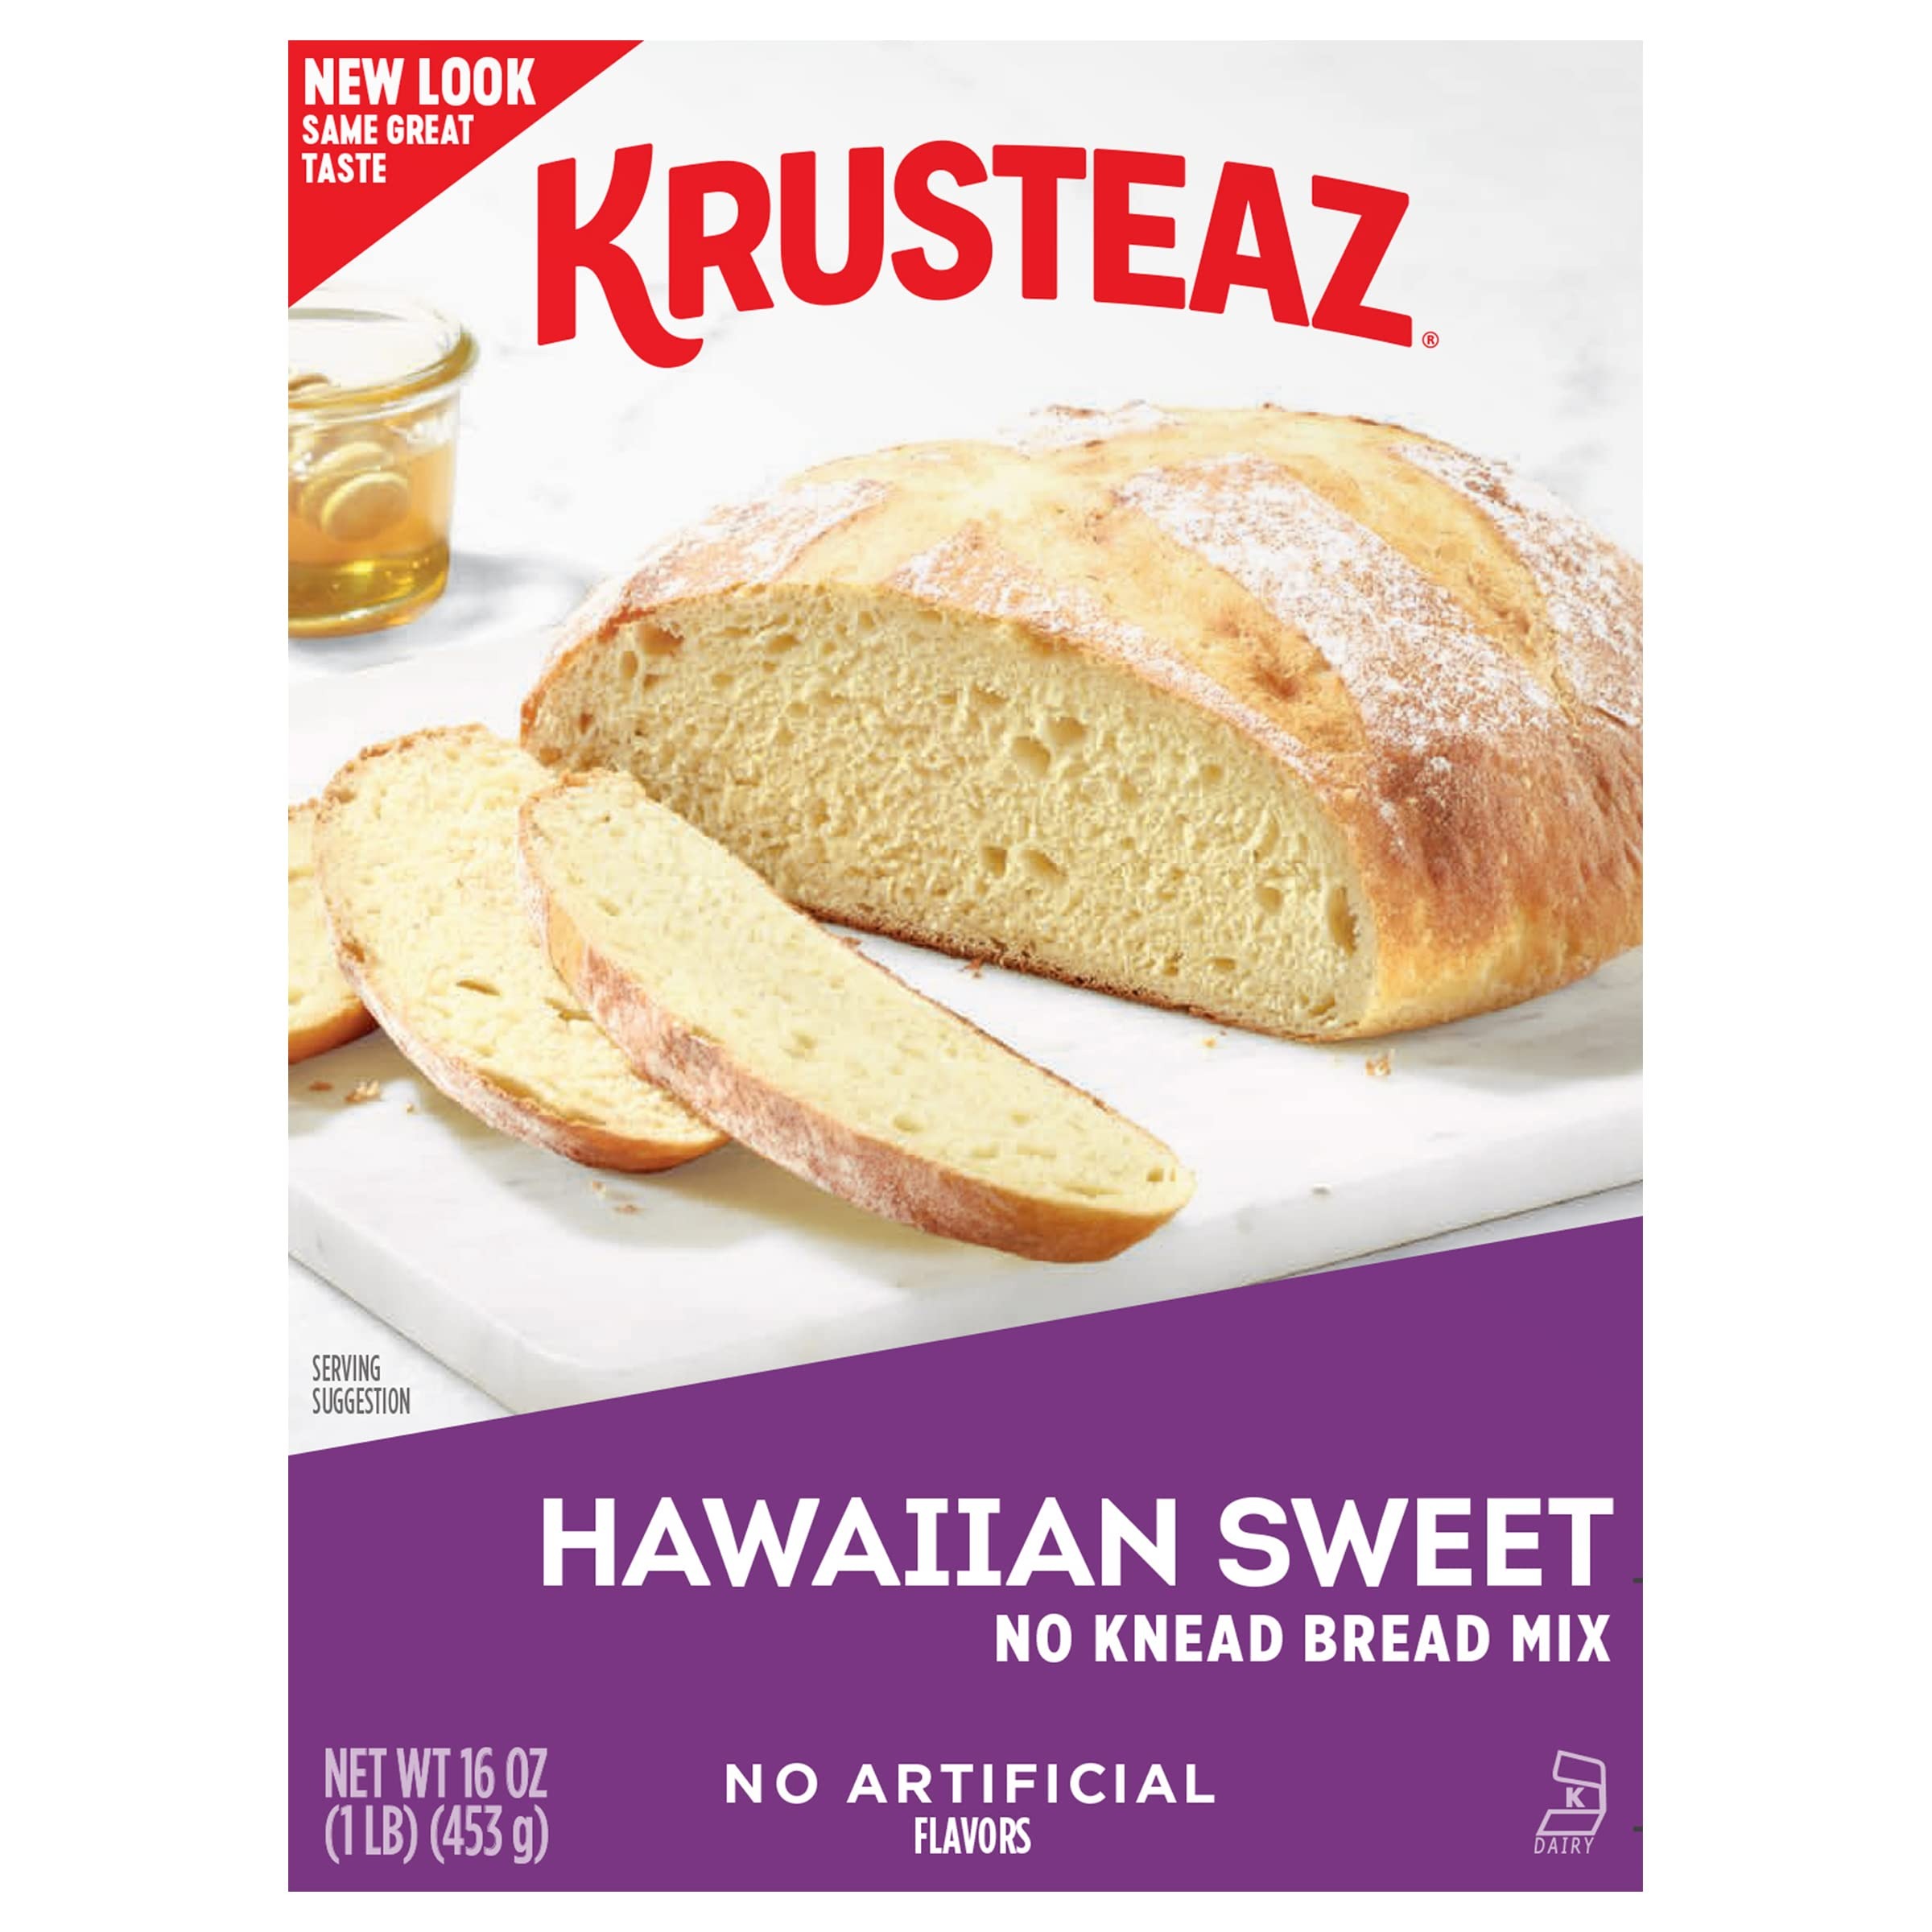
Item Name: Krusteaz Hawaiian Sweet No Knead Bread Mix, Sweet Artisan Bread, Certified Kosher, 16-ounce Boxes (Pack of 12)
Bullet Point 1: DELICIOUSLY SWEET ARTISAN BREAD: Mix up a loaf of this mouthwateringly sweet Hawaiian bread inspired by the traditions and flavors of the Polynesian tropics.
Bullet Point 2: INGREDIENTS WE’RE PROUD OF: Just the right amount of sweetness makes this bread great for sandwiches, a delicious loaf or French toast. And it contains no artificial flavors.
Bullet Point 3: EASY TO MAKE: There’s no need to knead! Just add water to the mix and yeast, and then bake. In less than an hour, you’ll have warm, delicious Hawaiian bread.
Bullet Point 4: MAKE IT YOUR OWN: Like every Krusteaz mix, our Hawaiian bread mix is all about options. Add 3 tablespoons of peanut butter to make a sweet peanut butter bread. Add vanilla and orange zest to your egg dip for French toast. With Krusteaz, one mix means endless possibilities
Bullet Point 5: WHAT'S INCLUDED: Every order includes twelve, 16-ounce boxes of bread mix. Each box makes 10 servings and has a shelf life from production of 548 days.
Value: 192.0
Unit: Ounce

Price: 42.02